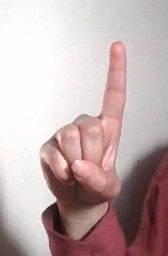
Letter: bb